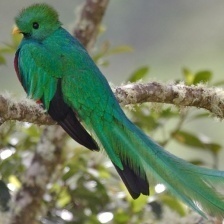
Species: QUETZAL
Scientific name: PHAROMACHRUS MOCINNO